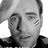
Emotion: sad